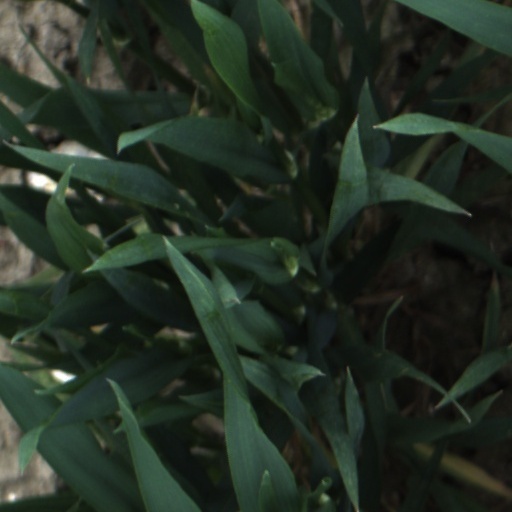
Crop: wheat